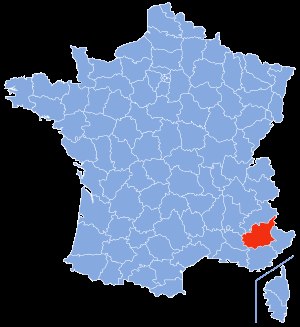
Alpes-de-Haute-Provence
Alpes-de-Haute-Provences placering
Alpes-de-Haute-Provence er et fransk departement i regionen Provence-Alpes-Côte d'Azur. Hovedbyen er Digne-les-Bains, og departementet har 139.561 indbyggere. Der er 4 arrondissementer, 15 kantoner og 198 kommuner i Alpes-de-Haute-Provence.